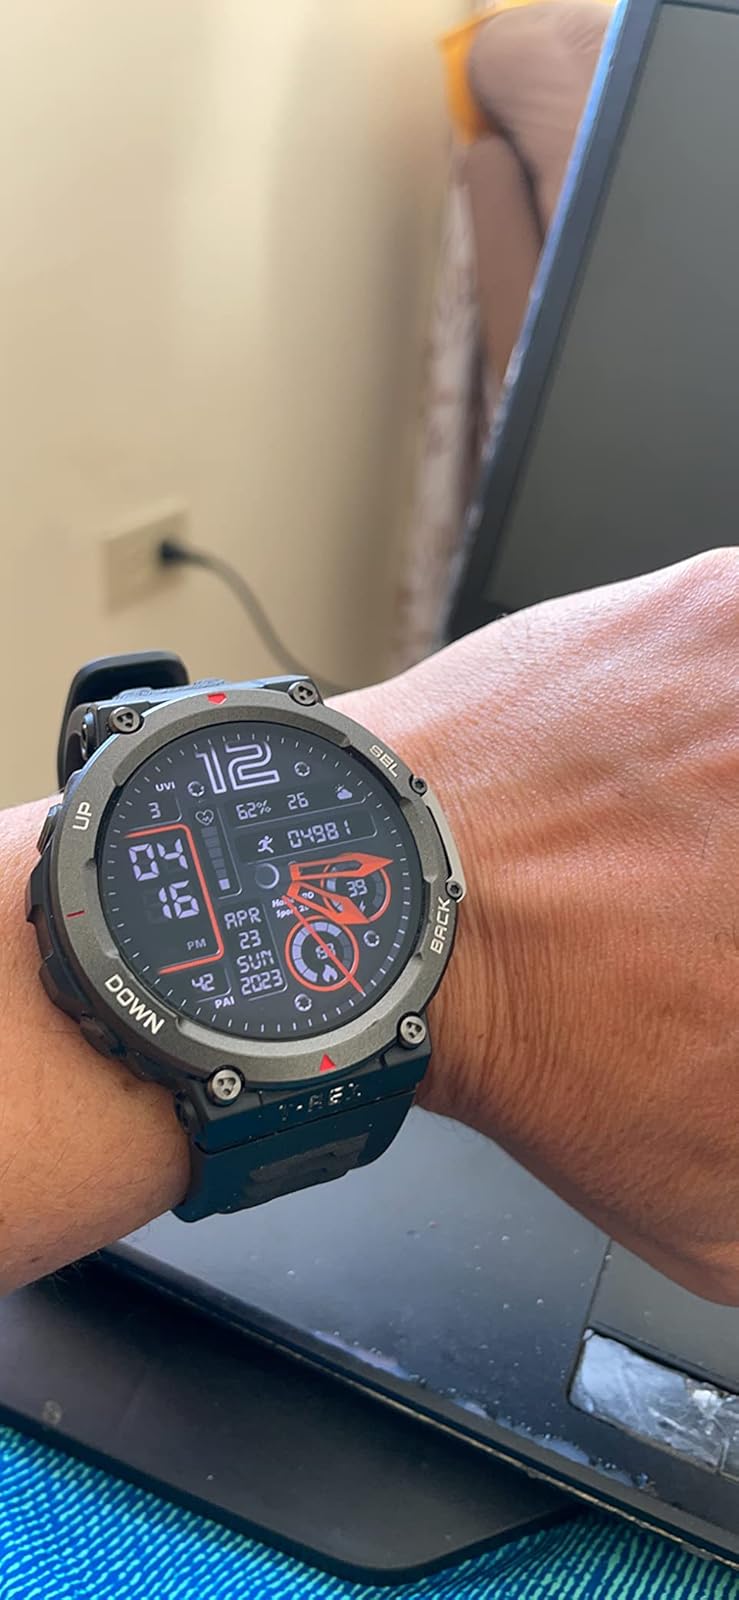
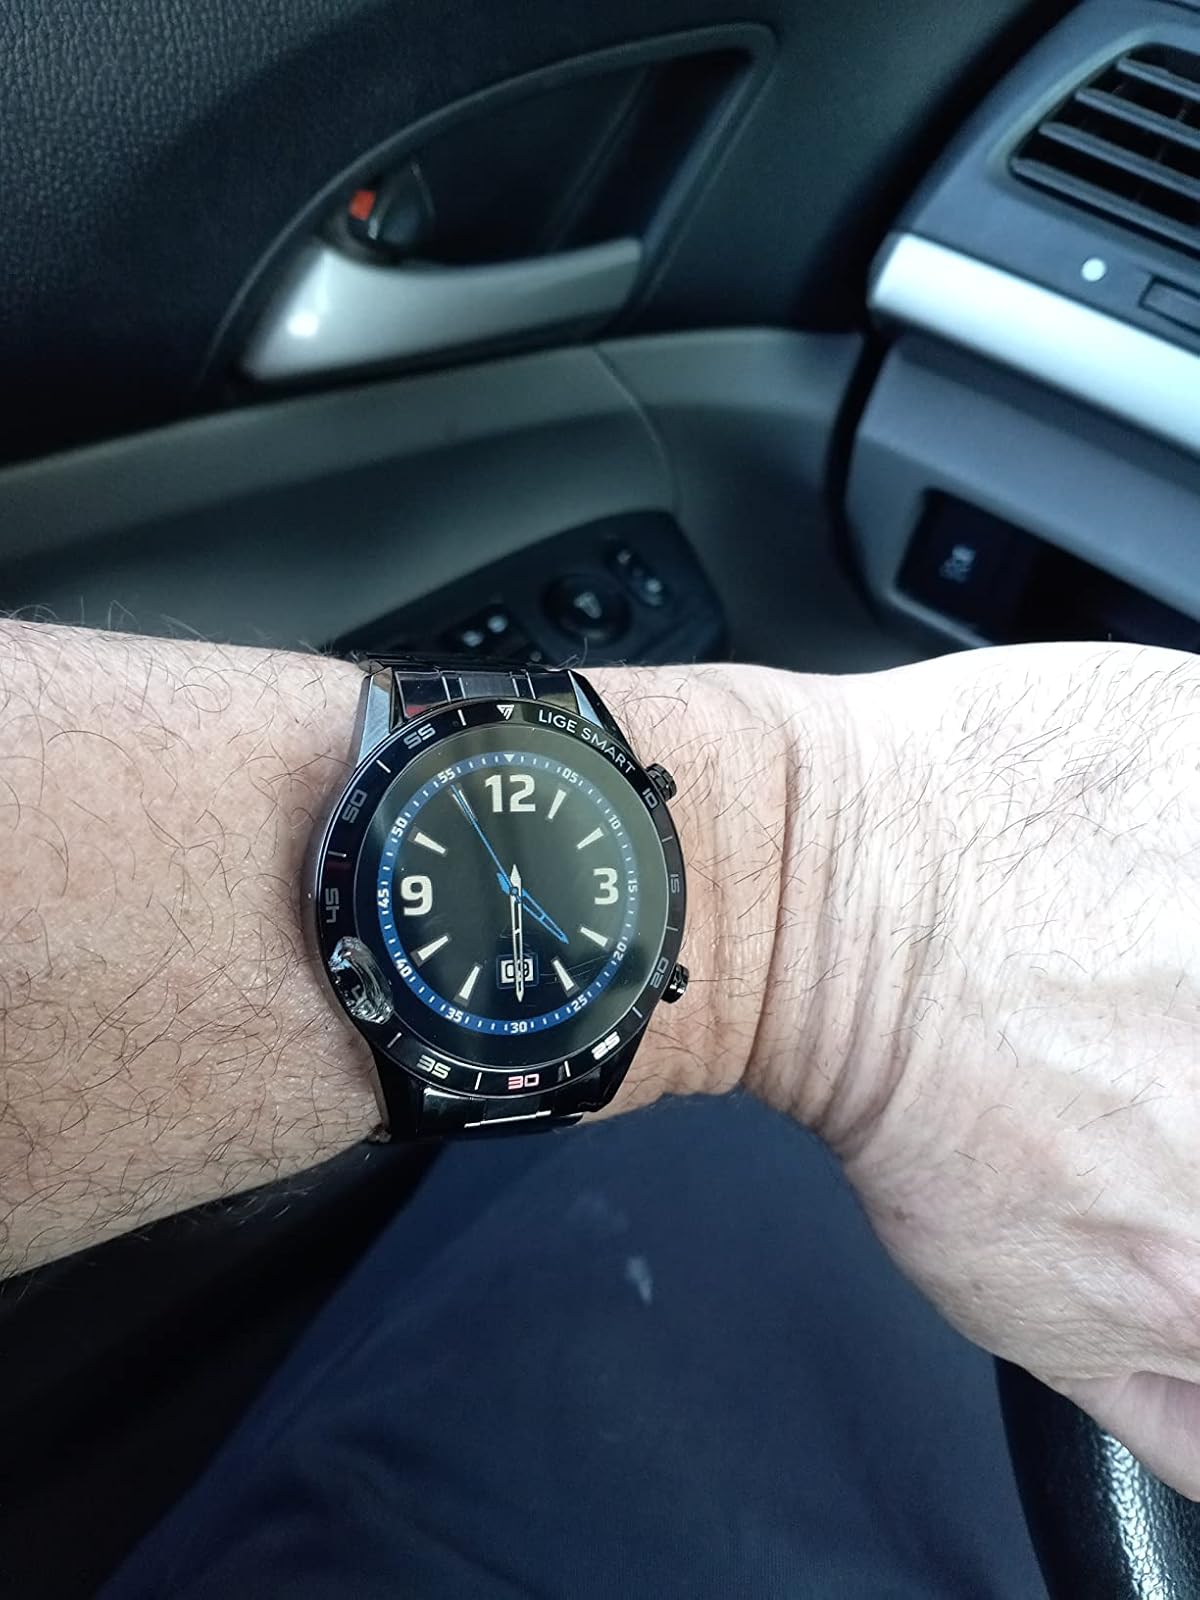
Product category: smartwatch
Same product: no